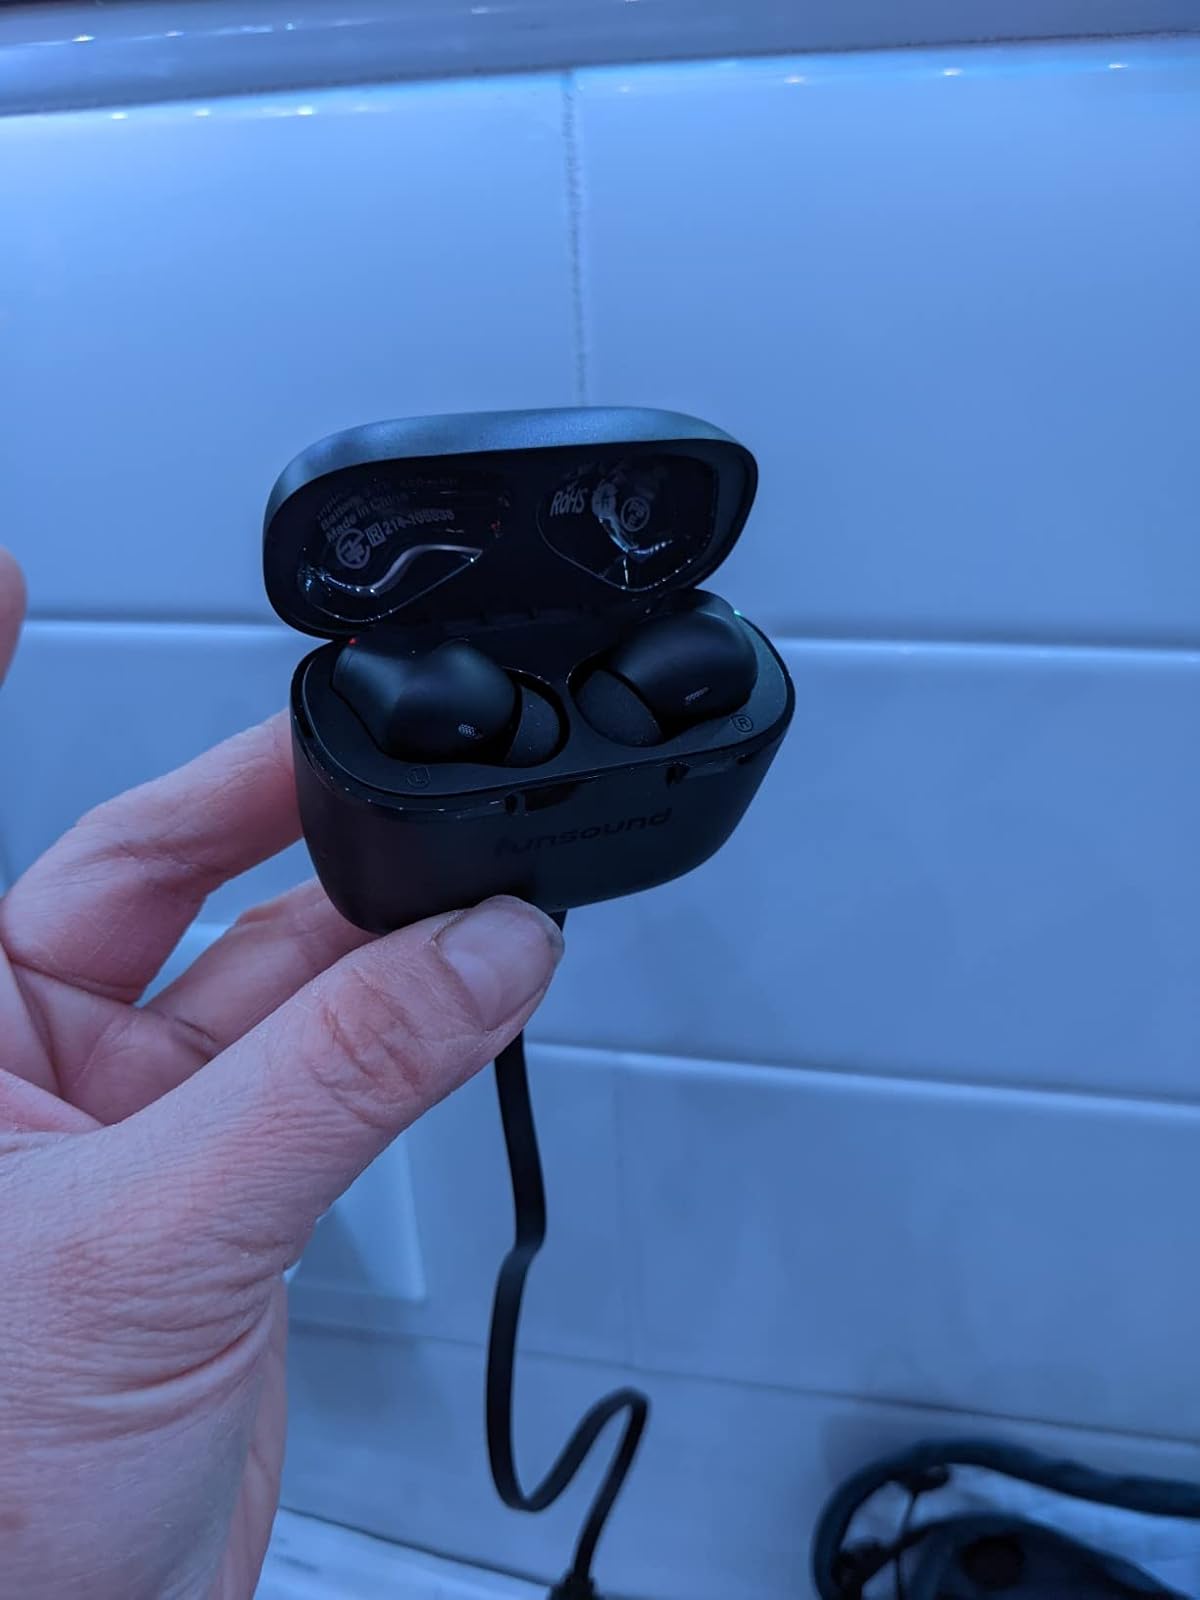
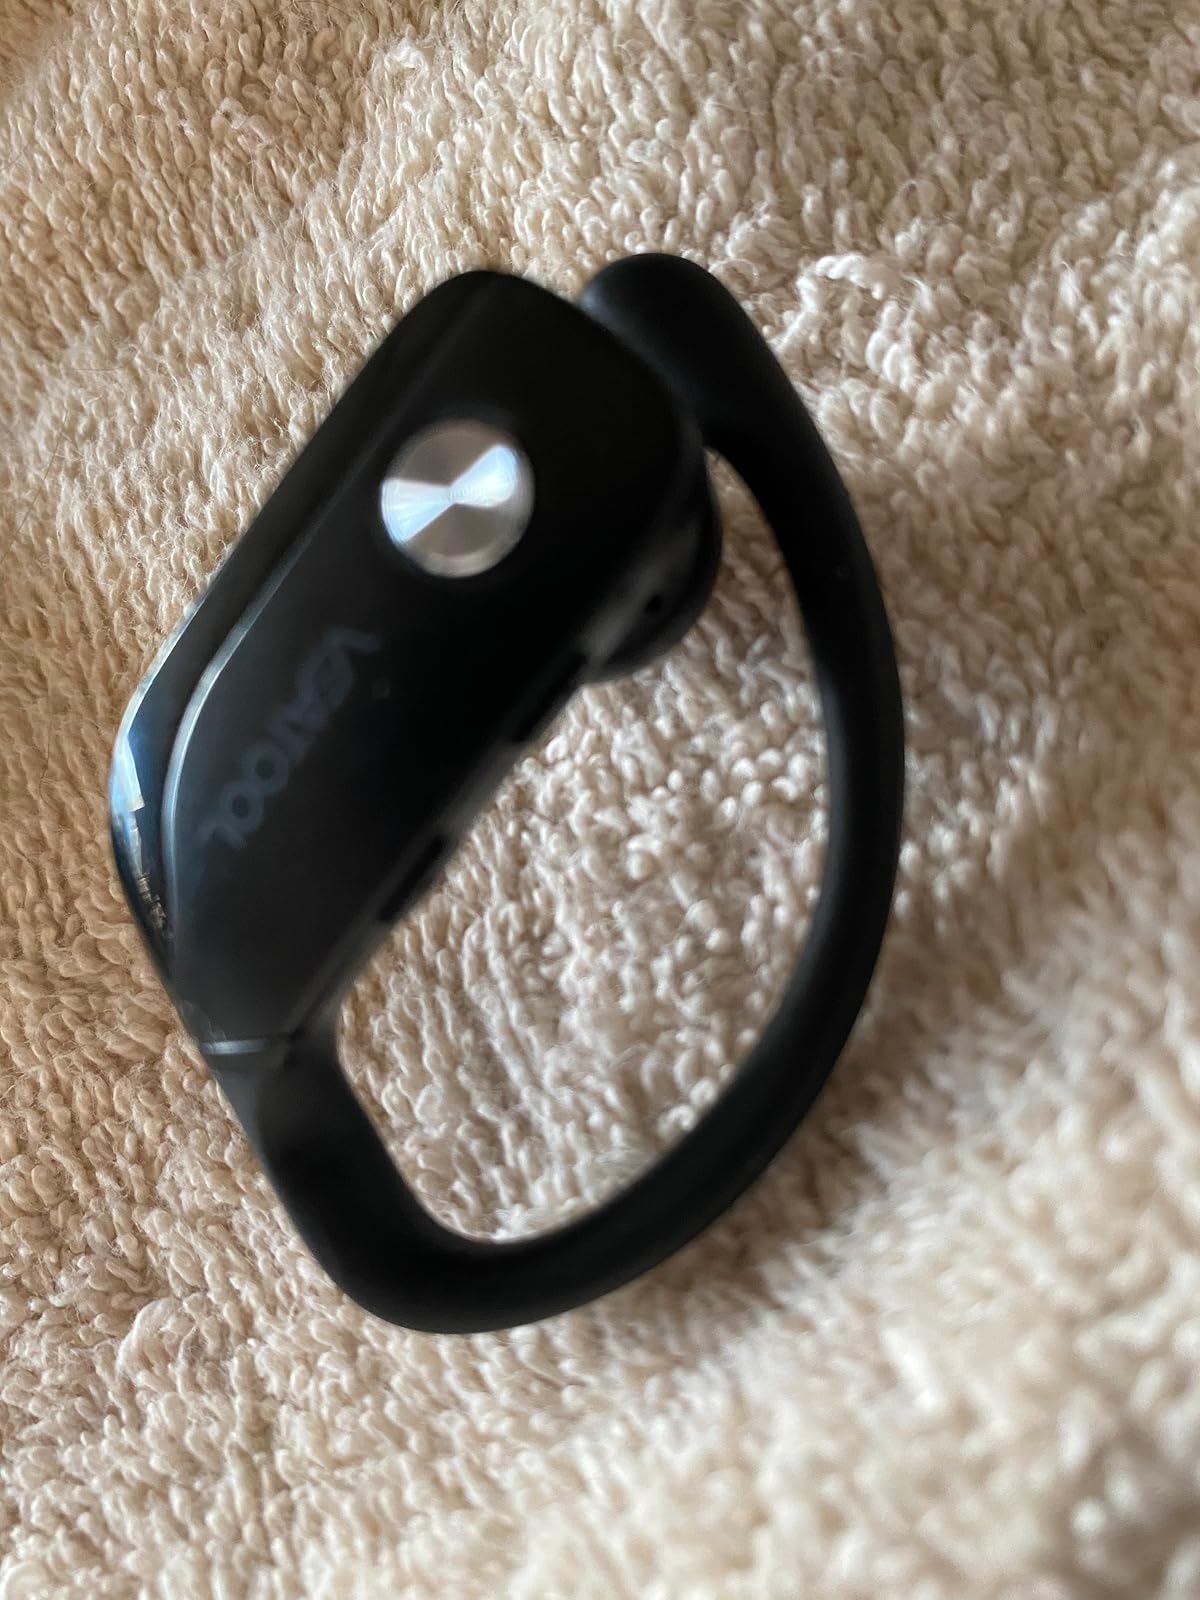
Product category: earbuds
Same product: no